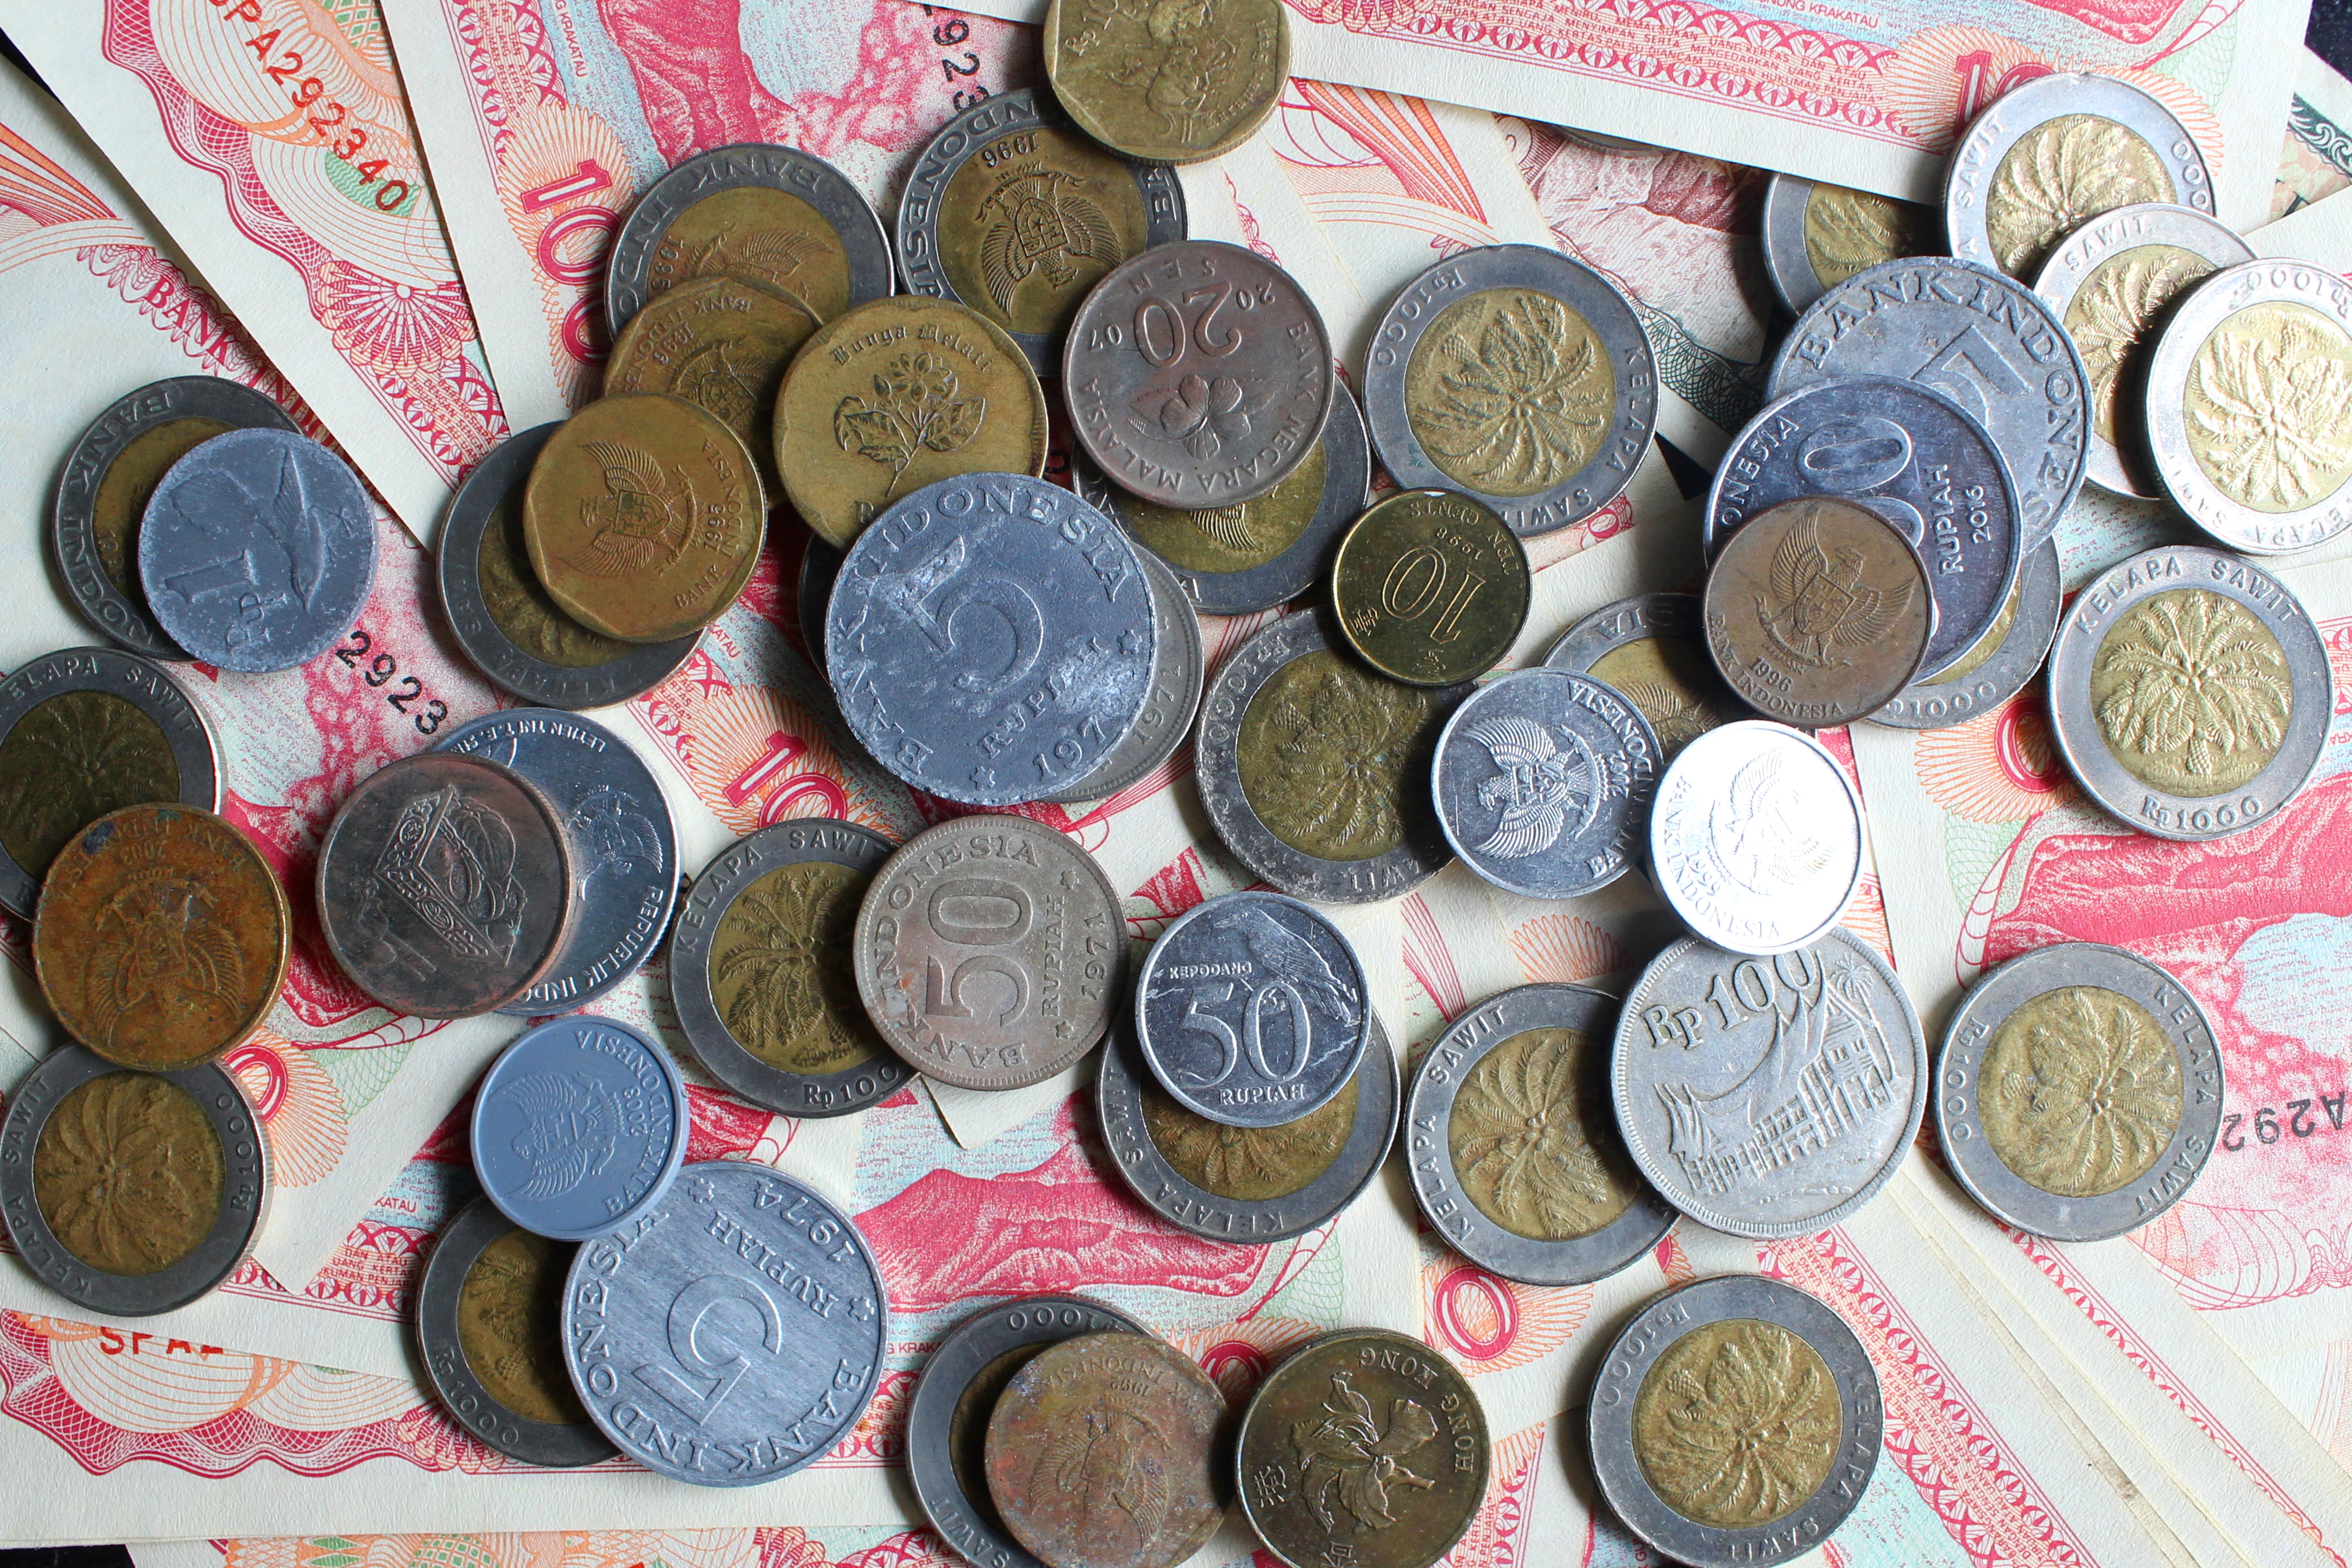
coin, rupiah, invest, cash, payment, currency, money, saving, product